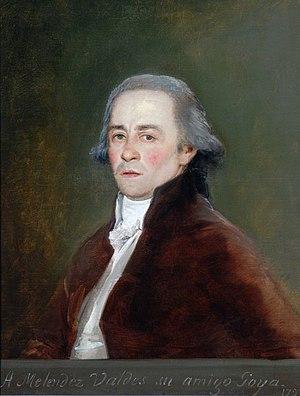
Juan Meléndez Valdés, né à Ribera del Fresno le 11 mars 1754 et mort à Montpellier le 24 mai 1817 est un poète, juriste et homme politique espagnol.
Le mouvement des Lumières qui prit pied en Espagne adhérait aux mêmes principes que ses équivalents dans le reste de l’Europe. Pour les ilustrados espagnols, la raison était l’outil essentiel permettant d’atteindre à la vérité et au regard de laquelle devaient être soumises à critique toutes les « vérités » héritées de la « tradition », en particulier celles qui s’appuyaient sur les préjugés, sur l’ignorance et sur la superstition, ou encore sur les dogmes religieux. Les seuls instruments auxquels l’on pouvait avoir recours étaient ceux procurés par la philosophie et la science. En mettant en application la connaissance ainsi acquise et en l’étendant à la société tout entière, l’homme sera en mesure de se perfectionner lui-même, de progresser, d’améliorer ses conditions de vie, de se libérer de l’ignorance et de la superstition, et de parvenir ainsi au bonheur, sans attendre de l’obtenir dans l’« autre vie ».